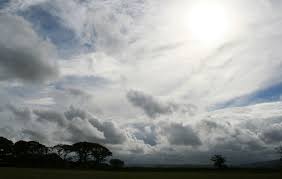
Weather: cloudy or overcast